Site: brandenburg
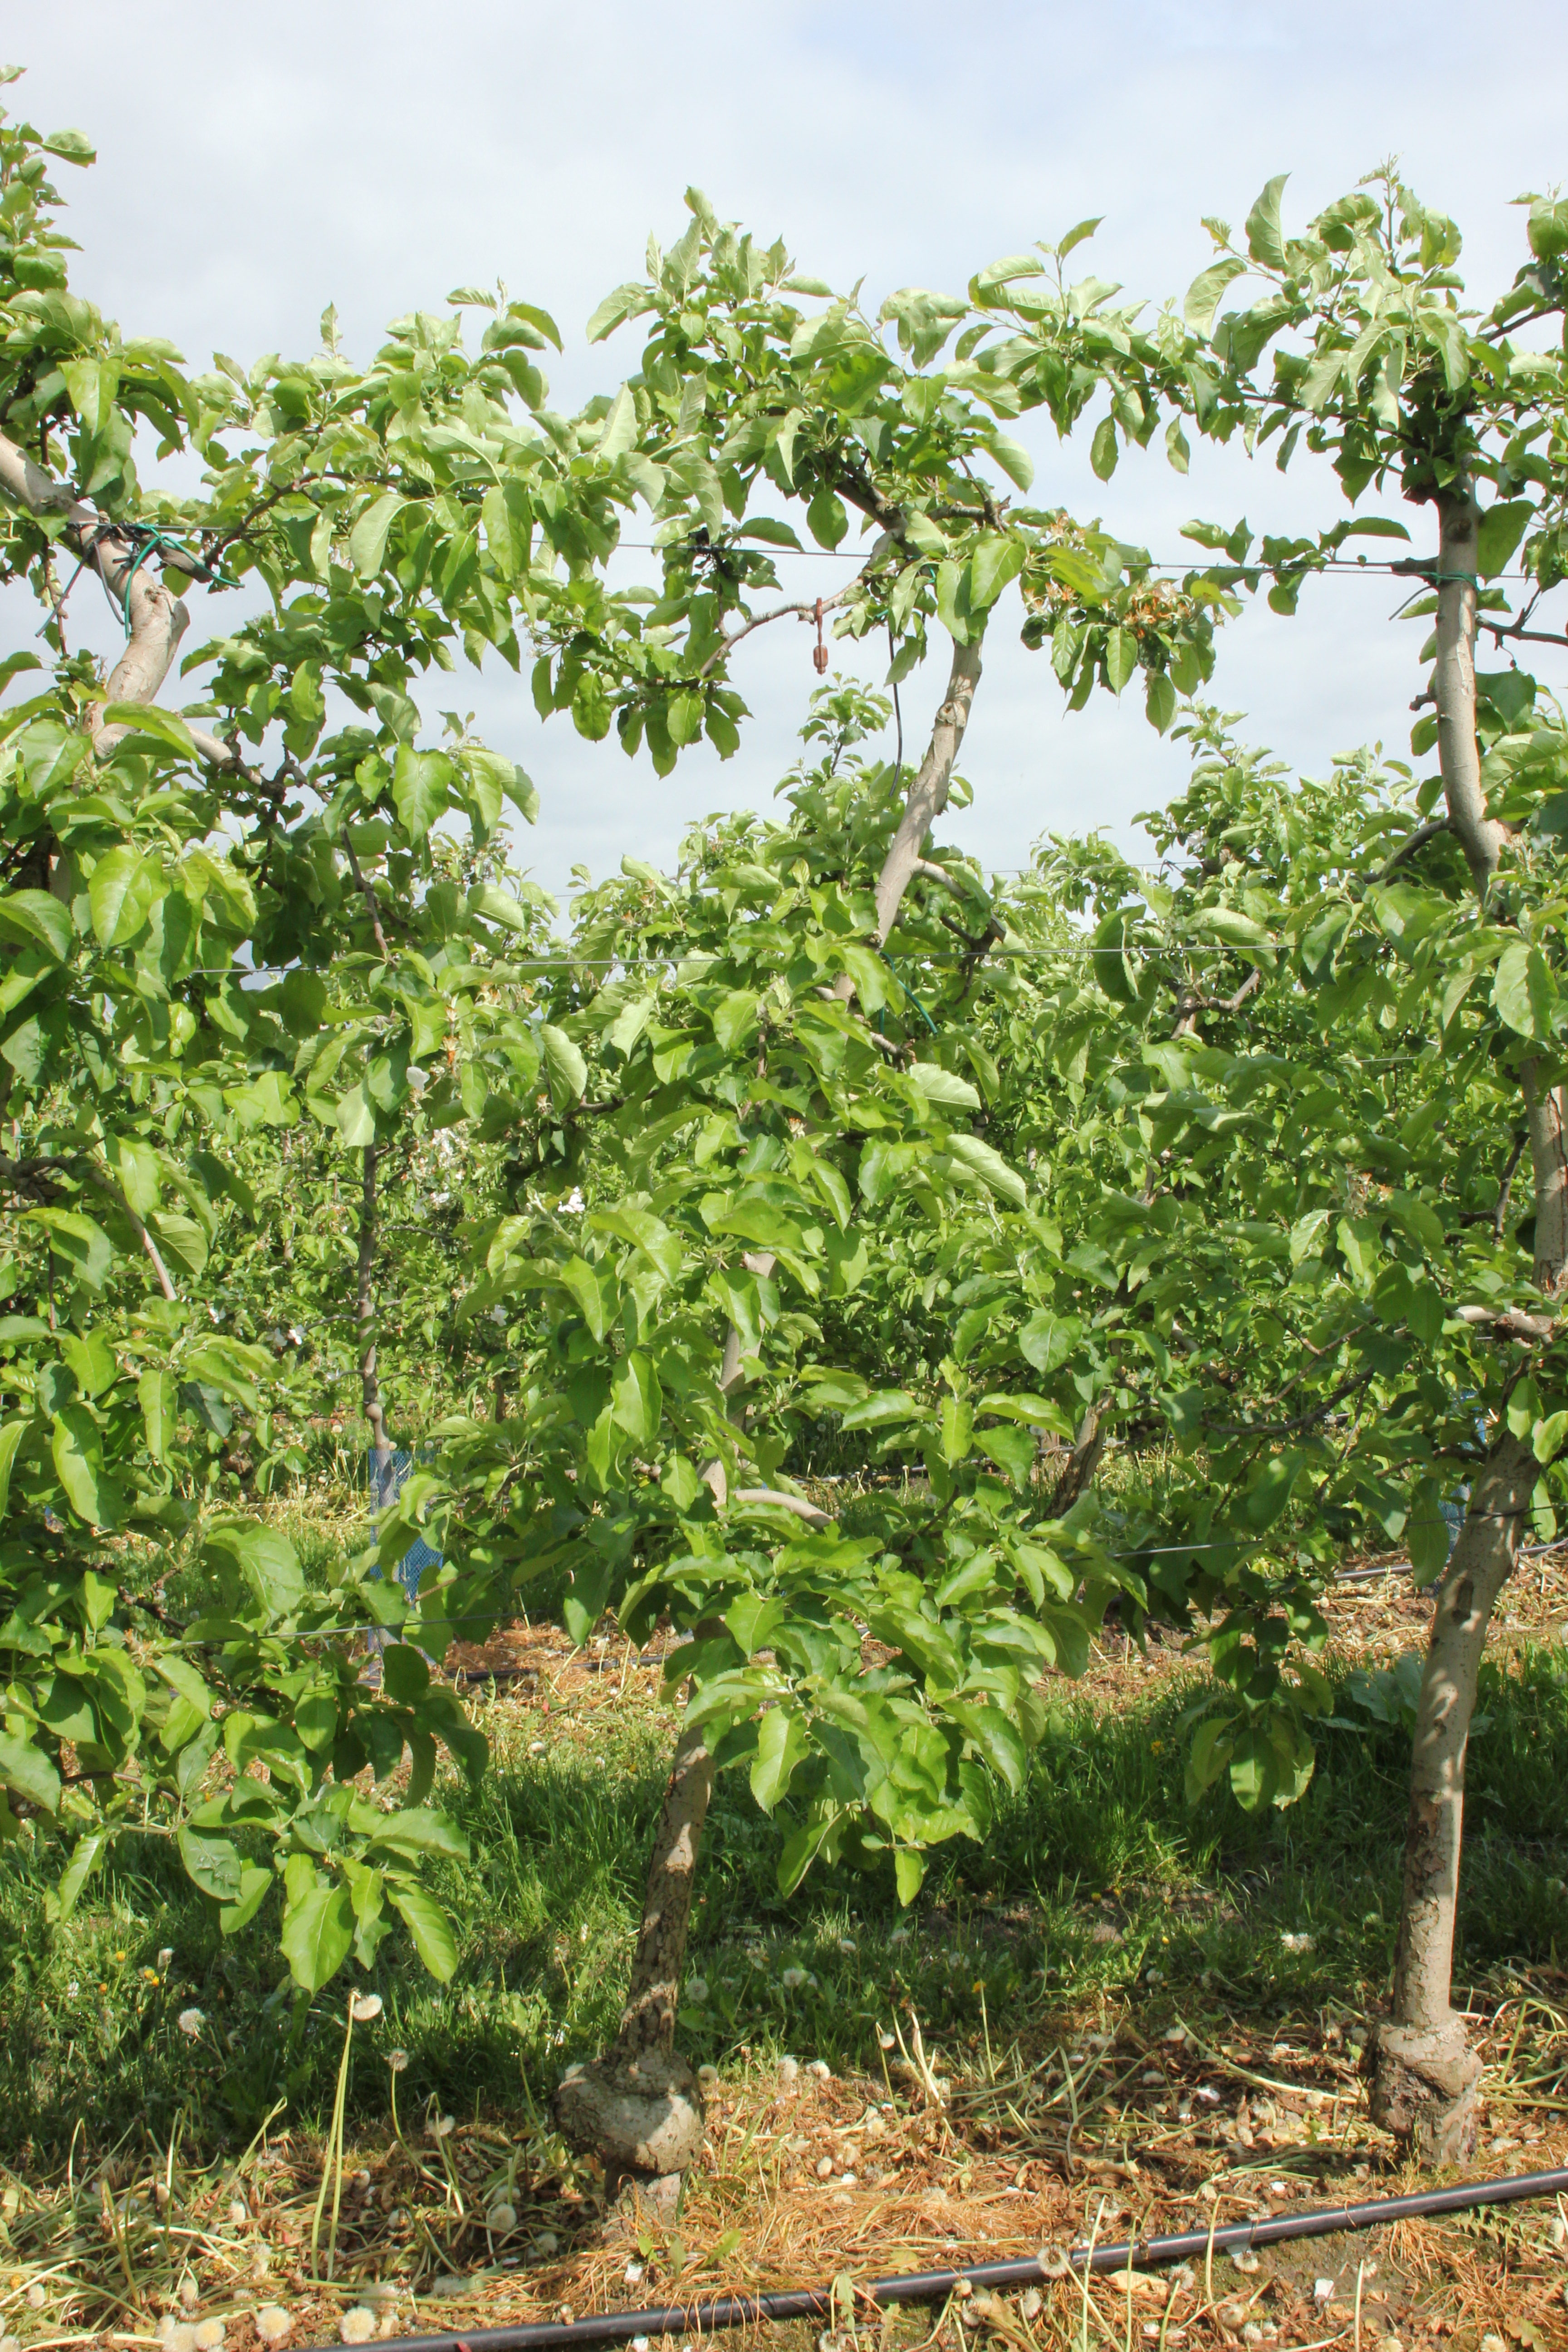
Growth stage (BBCH 67): Flowering